Digswell Arts Trust

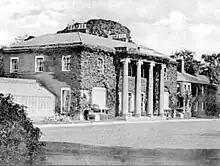
Digswell House c. 1905

When Henry Morris was appointed to the Ministry of Town and Country Planning as a cultural advisor, he obtained backing from the government and the Welwyn Garden City Development Corporation and established the Digswell Arts Trust in 1957. The trust was named after Digswell House, a decayed Regency mansion with cottages and outbuildings on the edge of Welwyn Garden City. The house was renovated by Hans Coper, Stirrat Johnson-Marshall and Bill Allen and leased to the trust to provide accommodation and studios for artists. The trust was formally inaugurated by Countess Mountbatten on 29 May 1959.